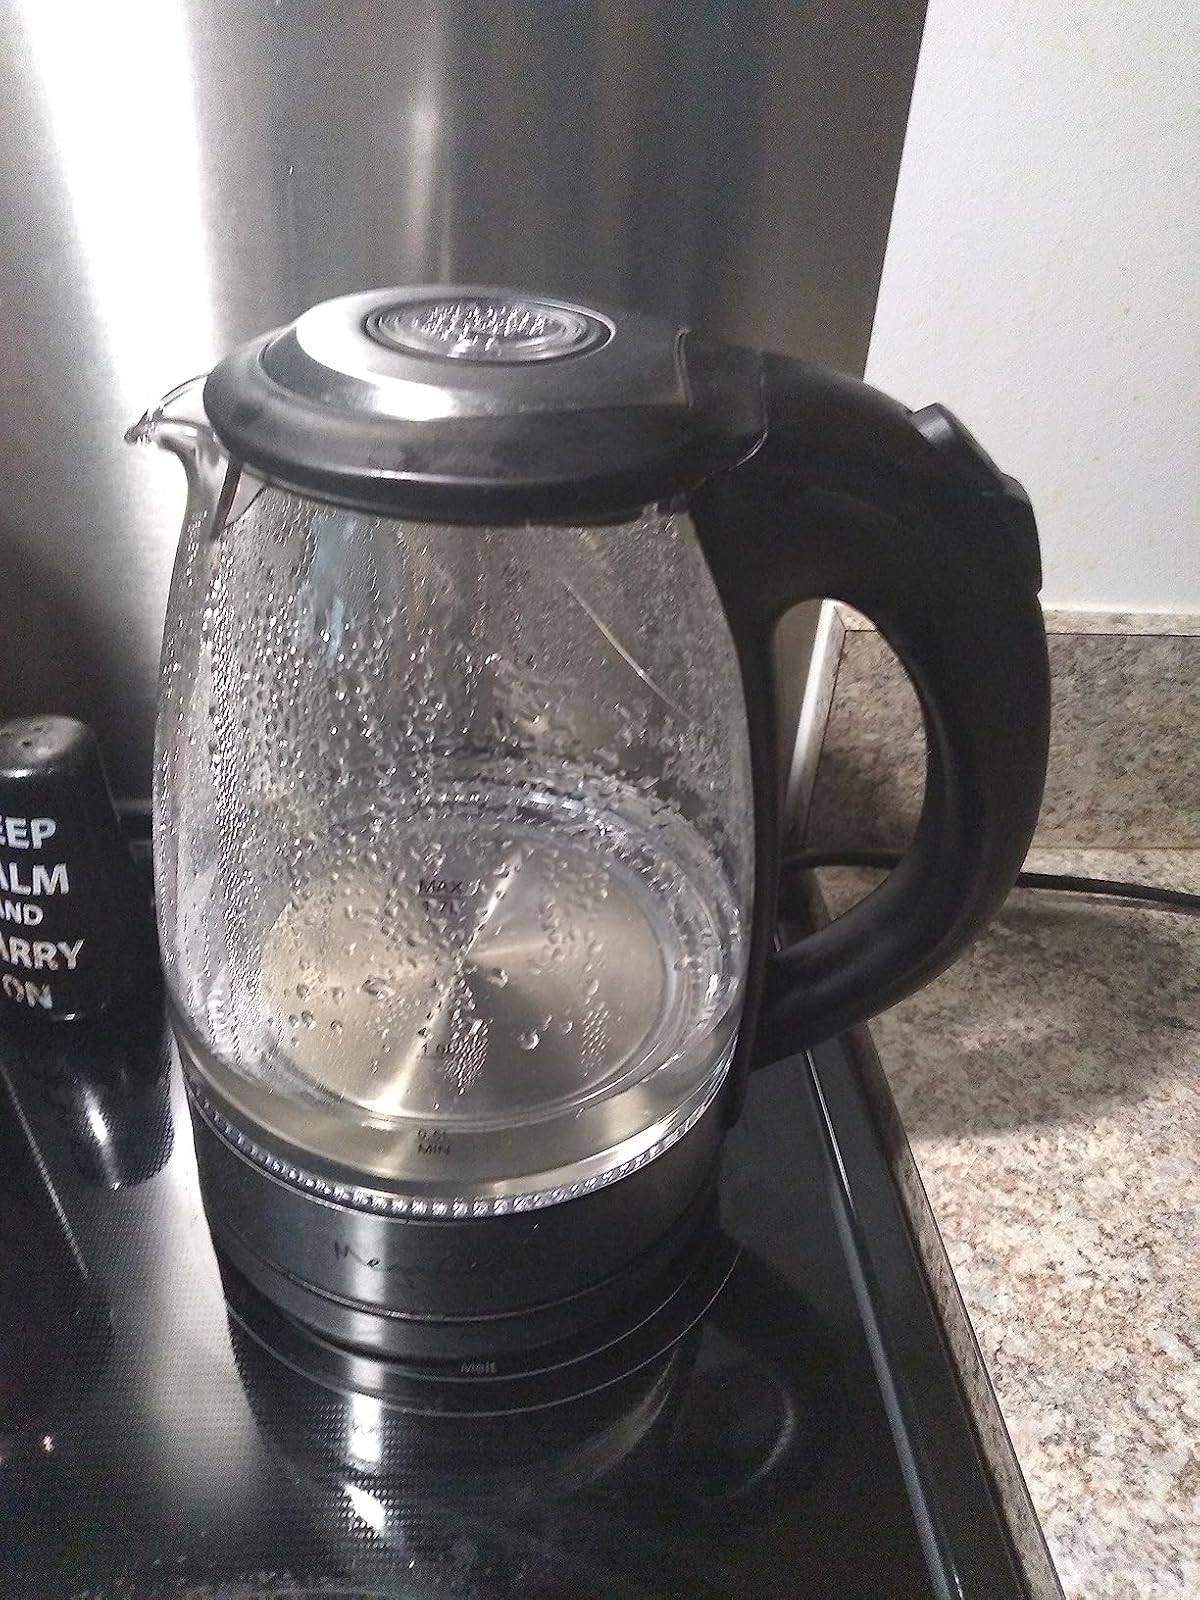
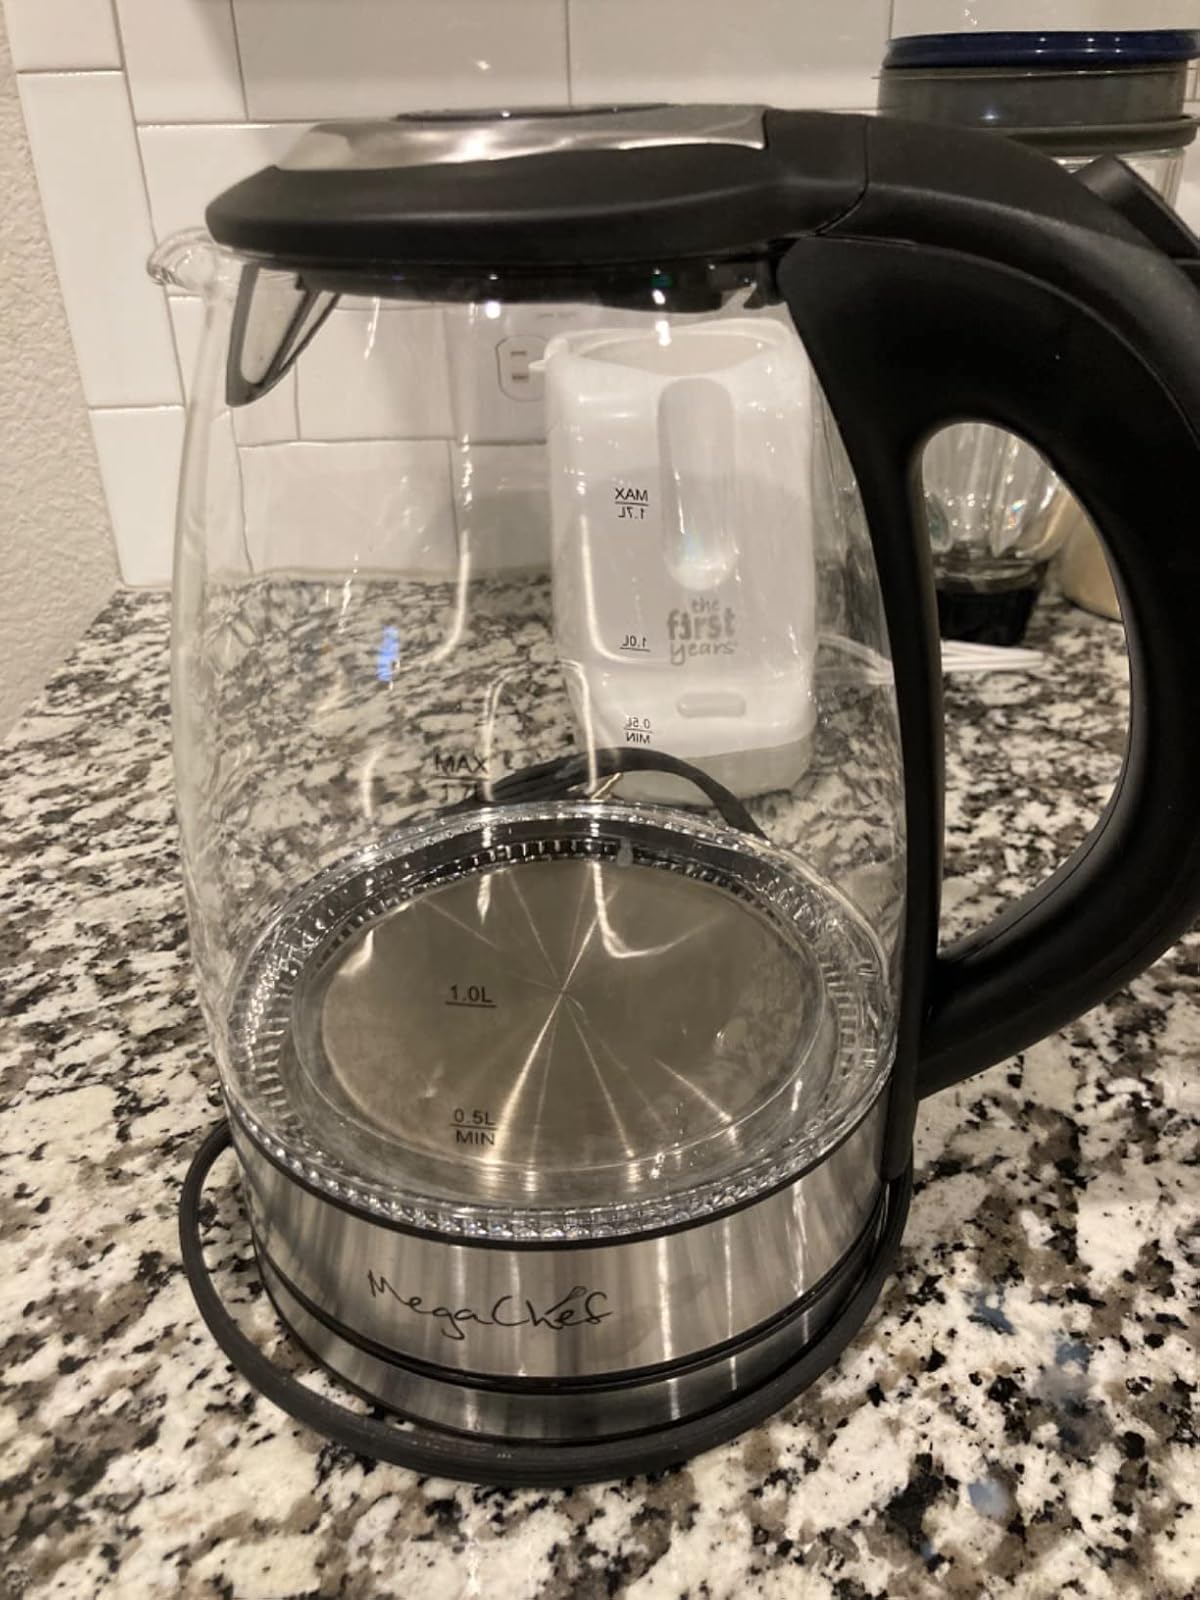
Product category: items_kettle
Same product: yes